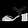
Label: Sandal